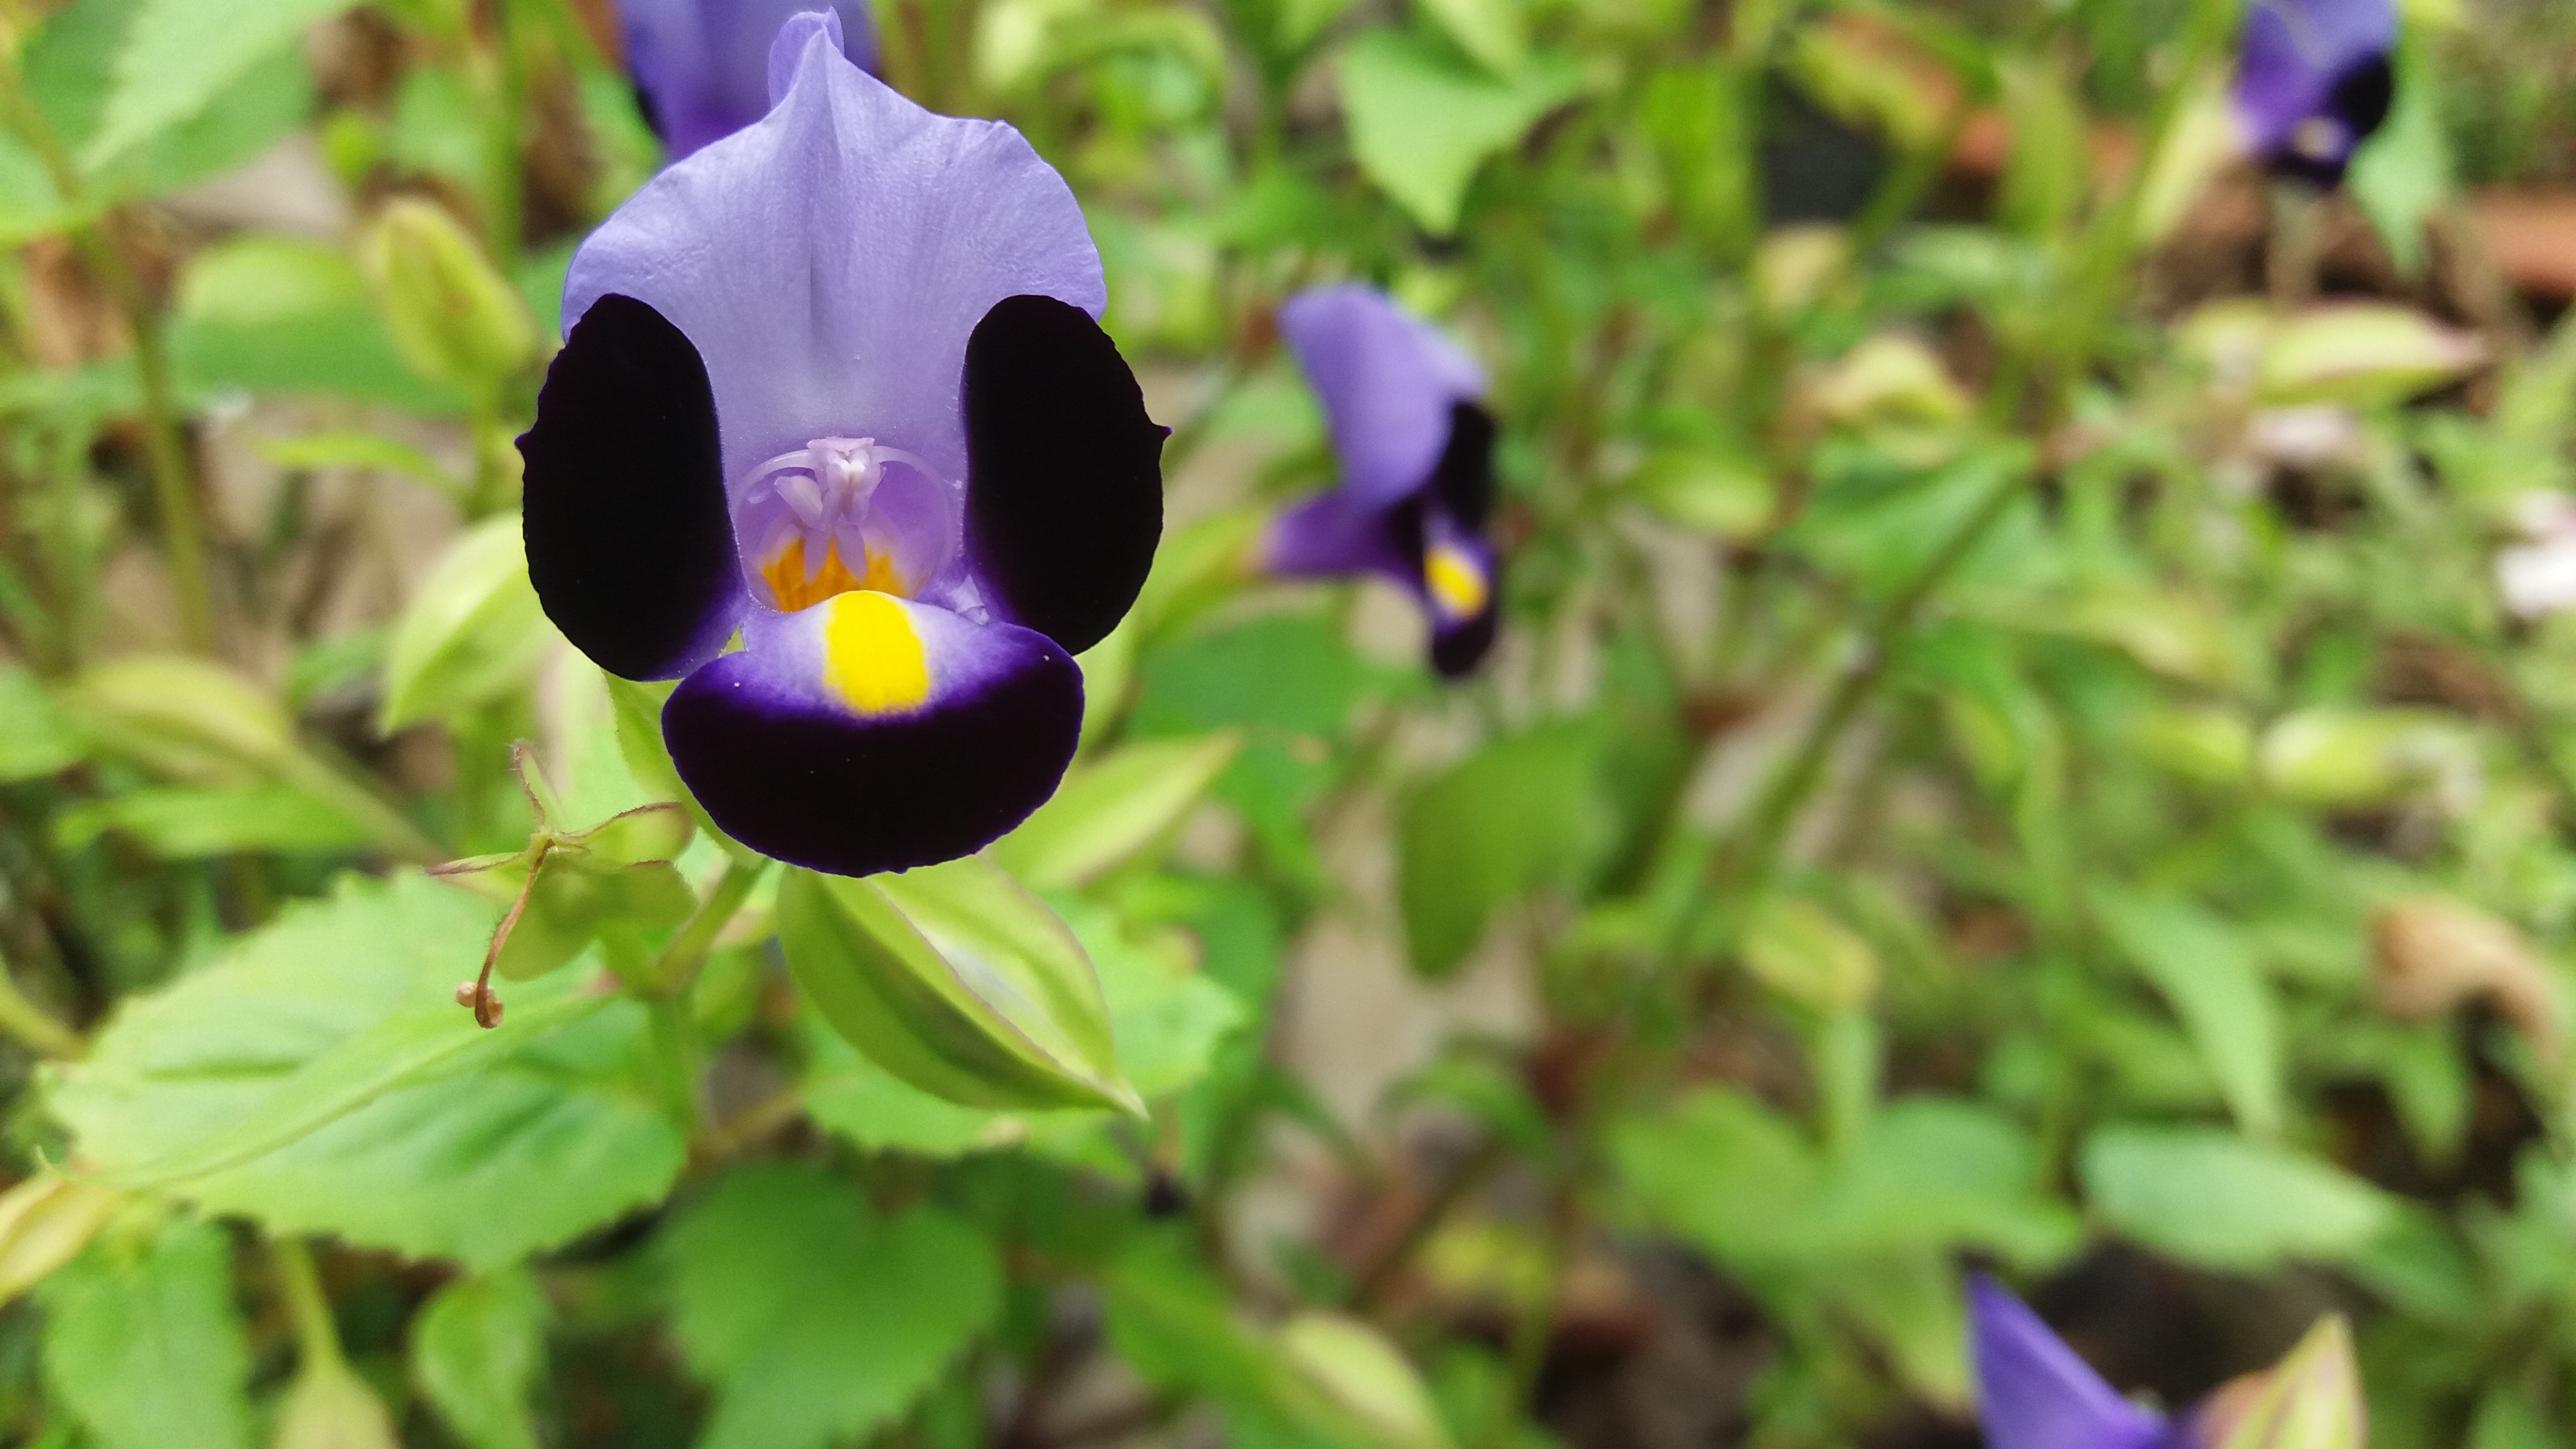
nature, plant, leaf, flower, green, botany, garden, flora, wildflower, eye, violet, macro photography, violet flower, flowering plant, blue violet, dark violet, land plant, violet family